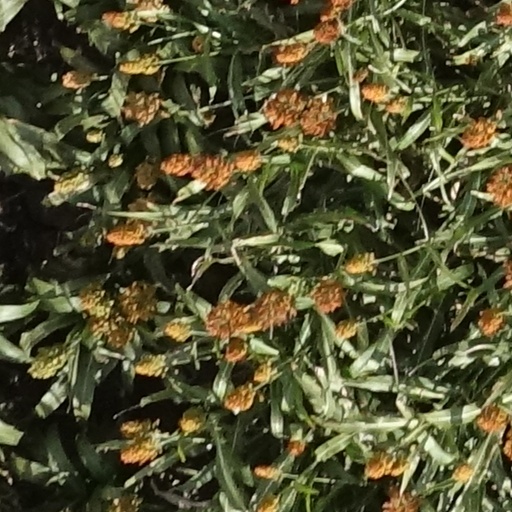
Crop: sorghum